Miguel Cardoso (footballer, born 1994)

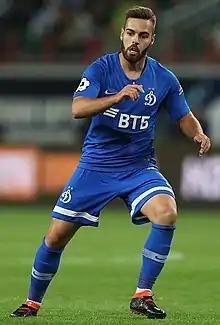
Cardoso with Dynamo Moscow in 2018

Miguel Filipe Nunes Cardoso (born 19 June 1994) is a Portuguese professional footballer who plays as a winger for Turkish club Kayserispor.